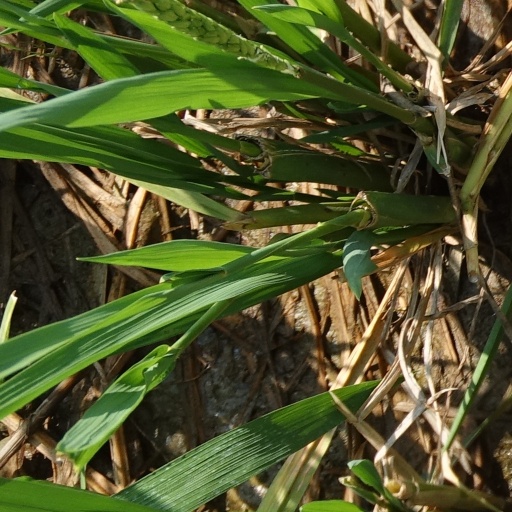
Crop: rice